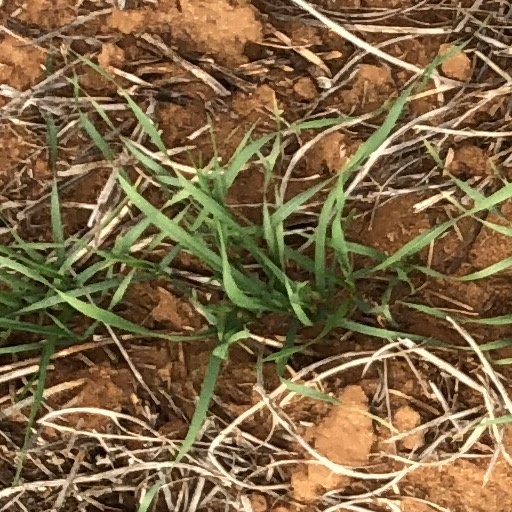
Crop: wheat